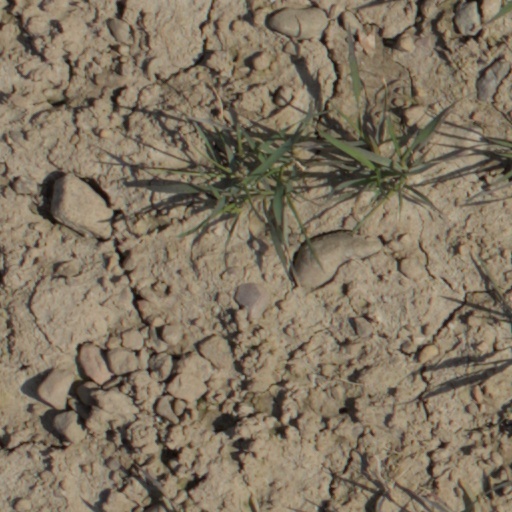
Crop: wheat